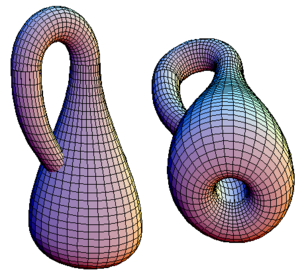
Deux vues de la bouteille de Klein dans un espace à 3 dimensions.
En mathématiques, et plus particulièrement en géométrie, la notion de variété peut être appréhendée intuitivement comme la généralisation de la classification qui établit qu'une courbe est une variété de dimension 1 et une surface est une variété de dimension 2. Une variété de dimension n, où n désigne un entier naturel, est un espace topologique localement euclidien, c'est-à-dire dans lequel tout point appartient à une région qui s'apparente à un tel espace.